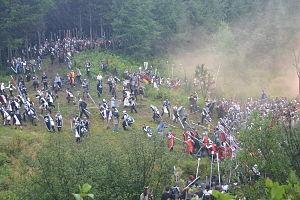
Le Duché de Bicolline est un domaine de 140 ha presque entièrement consacré au jeu de rôle grandeur nature et à son univers médiéval fantastique. Il a été fondé en 1994, cependant la première « Grande Bataille » officiel a eu lieu en 1996. Il est situé à Saint-Mathieu-du-Parc, près de Shawinigan, au Québec. Sa raison d'être principale est l'immersion médiévale fantastique.
Le jeu de rôle grandeur nature ou simplement grandeur nature est une forme de jeu de rôle dans laquelle les joueurs incarnent physiquement un personnage dans un univers fictif. Les joueurs interprètent leur personnage par des interactions et des actions physiques, d'après des règles de jeu et l'arbitrage d'organisateurs.